School's Out (1930 film)

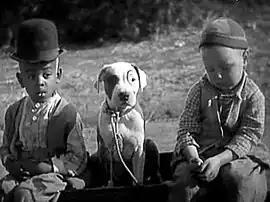
Matthew Beard (Stymie), Pete the Pup, and Bobby Hutchins (Wheezer) in "School's Out".

Later in the day, Miss Crabtree goes into town for lunch, and a man named "Jack" stops by the school looking for her. The man is actually Miss Crabtree's brother, but the gang is afraid that Jack is a suitor who wants to marry their teacher. The kids tell the man outlandish lies about Miss Crabtree to scare him away ("She has two sets of false teeth and one wooden leg!"; "She's got seven husbands!"; "And twenty-one kids!"). Jackie, Farina and Chubby follow Jack when he leaves the schoolyard and goes for a swim in the nearby lake. Hoping to keep Jack away from Miss Crabtree, the boys steal and stash his clothes, forcing Jack to wander around dressed in leaves and branches.